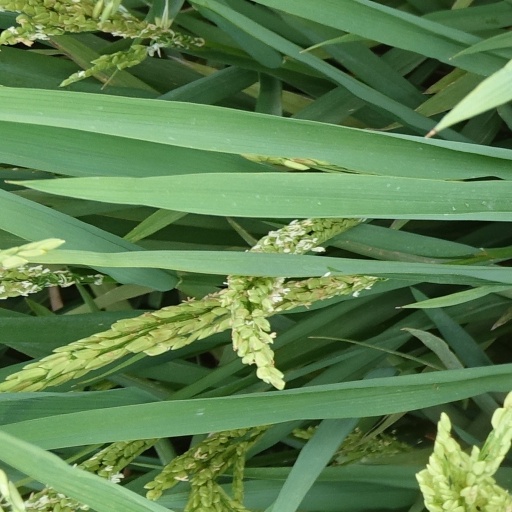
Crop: rice